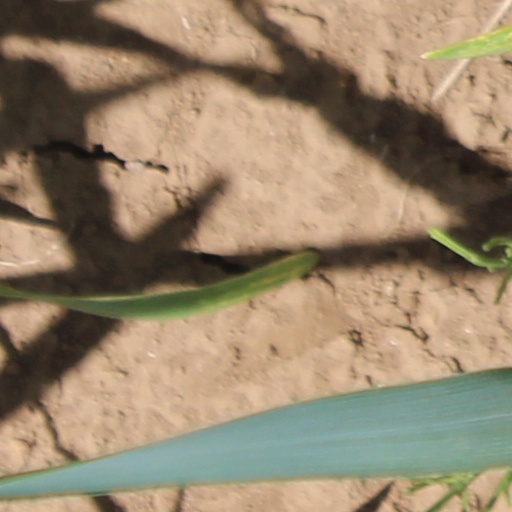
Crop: wheat